Sabarimala Railway

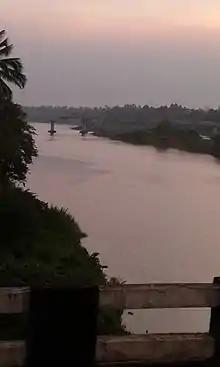
Sabarimala Railway construction across the Periyar river

The Sabarimala Railway is the first phase of a 250-kilometre-long Angamaly–Erumeli–Pathanamthitta–Punalur–Nedumangad–Thiruvananthapuram railway line, which will provide 25 new railway stations in five southern districts of Kerala. On 7 January 2021, the government of Kerala informed the Railway Board of its willingness to share 50% of the cost of the Angamali–Erumeli section. An amount of ₹2,000 crores was allocated to this project by the Government of Kerala through the 2021 state budget. The government has started land acquisition, and established special Thahasildhar offices at Perumbavoor and Palai in 2006 and at Muvattupuzha in 2010 for the process. The railway and revenue department have conducted a joint survey for the land acquisition of this railway line, laid a boundary stone for the acquired land, and notified for land acquisition up to the proposed Ramapuram station in Kottayam district. By 2010, 90% of railway line construction up to Kaladi railway station (a length of ) was completed.